Newlyweds (TV series)

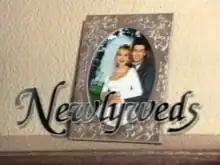

Newlyweds is an Australian television sitcom that originally aired on the Seven Network for two seasons from 20 February 1993 to 16 March 1994. The series was created by Ian McFadyen and produced by David Taft. It was written by McFadyen, Mary-Anne Fahey and Graeme Farmer.